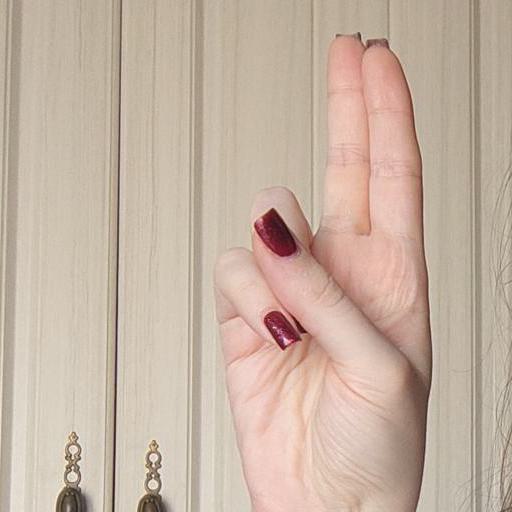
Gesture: two_up